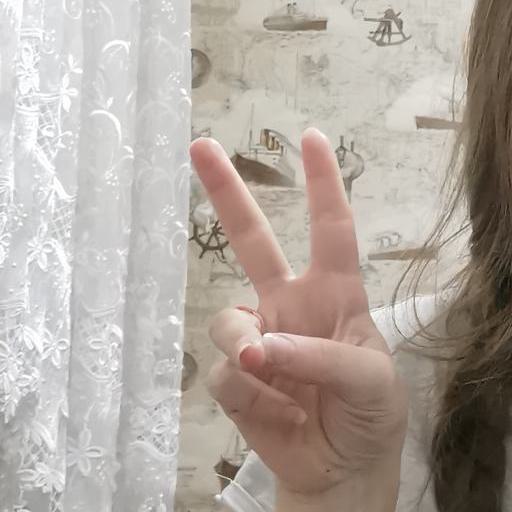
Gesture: peace